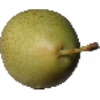
Label: Pear 1